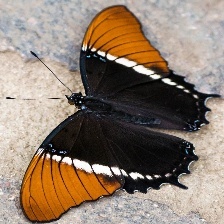
Species: BROWN SIPROETA